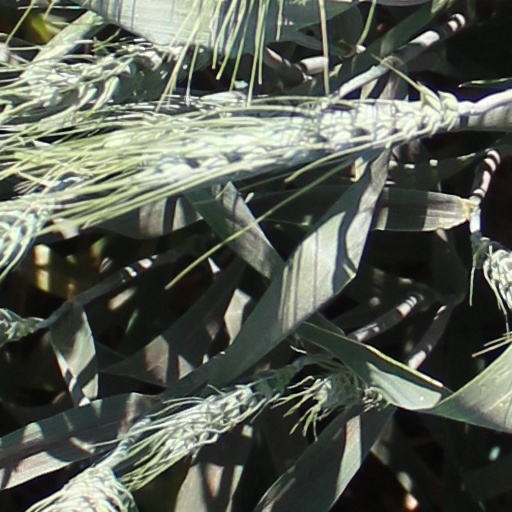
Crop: wheat